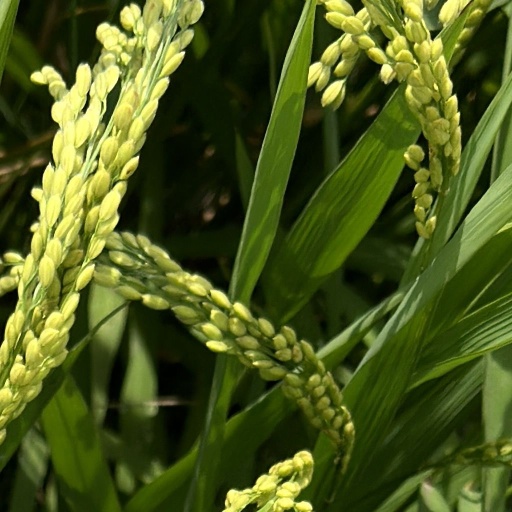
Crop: rice